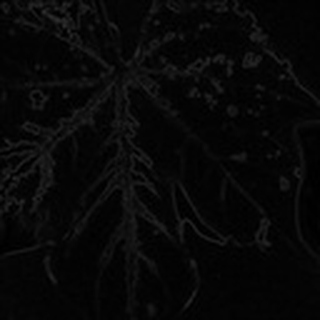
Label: cotton_bacterial_blight